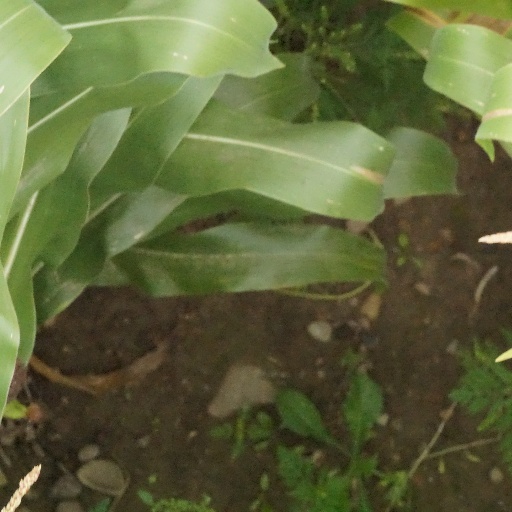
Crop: maize; corn